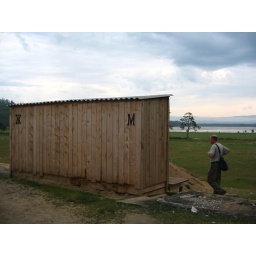
At the truck stop in Gremyachinsk, halfway into the bumpy five-hour bus ride to Ust-Barguzin.